Multiannual Financial Framework

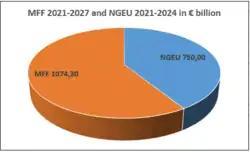

The Multiannual Financial Framework (MFF) of the European Union (EU), also called the financial perspective, is a seven-year framework regulating its EU annual budget. Proposed by the European Commission, it is laid down in a unanimously adopted Council Regulation with the consent of the European Parliament. The financial framework sets the maximum amount of spendings in the EU budget each year for broad policy areas ("headings") and fixes an overall annual ceiling on payment and commitment appropriations.